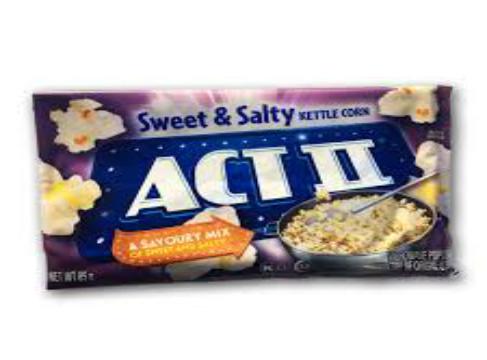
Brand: Act II
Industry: Food